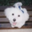
Label: dog